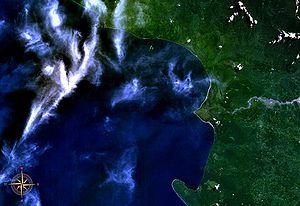
La baie de l'Impératrice-Augusta est une baie sur l'ouest de l'île de Bougainville, dans la région autonome de Bougainville en Papouasie-Nouvelle-Guinée.